Rein Abbey, Norway

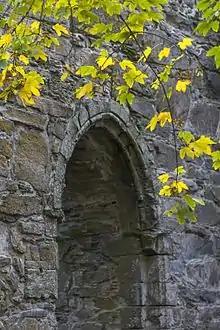
Archway at Rein Abbey ruins

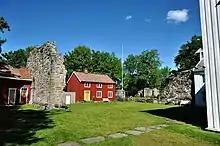
Rein Abbey

Rein Abbey was a Roman Catholic religious house for women located in Rissa on the Fosen peninsula to the northwest of Trondheim in Trøndelag, Norway.